St. Augustine Water Works

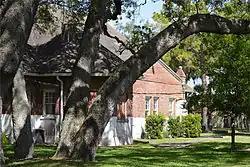

St. Augustine Water Works is a national historic site located at 184 San Marco Avenue, St. Augustine, Florida in St. Johns County. Completed in 1898, in 1928 it was converted to a community center.